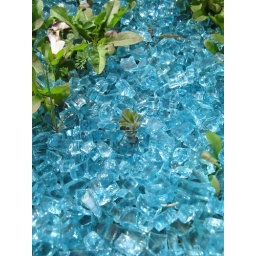
tiny plant just sprouting in the glass